Golf at the 1904 Summer Olympics – Men's individual

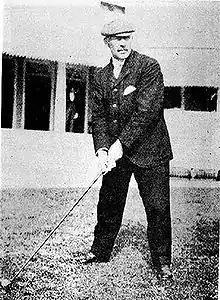
George Lyon during the golf tournament

The men's individual was an event held as part of the golf programme at the 1904 Summer Olympics. It was the second time the event was held at the Olympics, though it took a much different format than the 1900 golf tournament. 75 golfers from two nations competed. The competition was held approximately 5.75 km north of the Olympic Stadium at Glen Echo Country Club from September 19 to 24, 1904. The event was won by George Lyon of Canada, one of three golfers not from the host United States. Lyon defeated American Chandler Egan in the final, giving Egan the silver medal. Americans Burt McKinnie and Francis Newton were the defeated semifinalists, each receiving bronze.